Muslim Magnum .357: To Serve and Protect

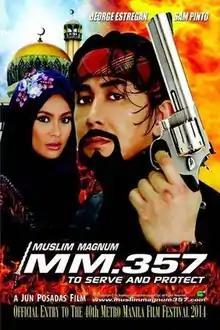
Film poster

Muslim Magnum .357: To Serve and Protect, also known as simply Muslim Magnum .357, is a 2014 Filipino action film directed by Francis 'Jun' Posadas and starring Jeorge "E.R." Estregan and Sam Pinto. It is a remake of the 1986 film "Muslim .357" directed by and starring Fernando Poe Jr., to whom the film is dedicated.